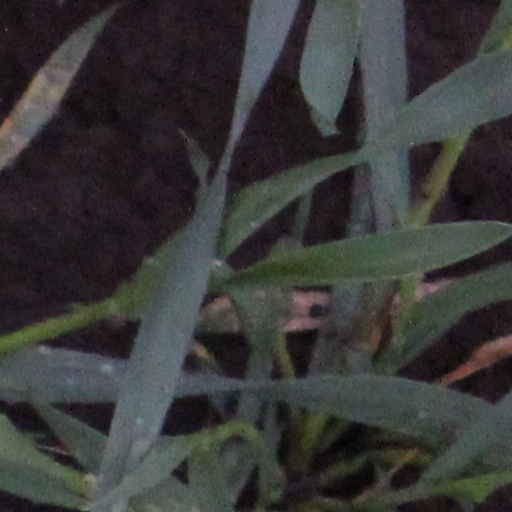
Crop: wheat